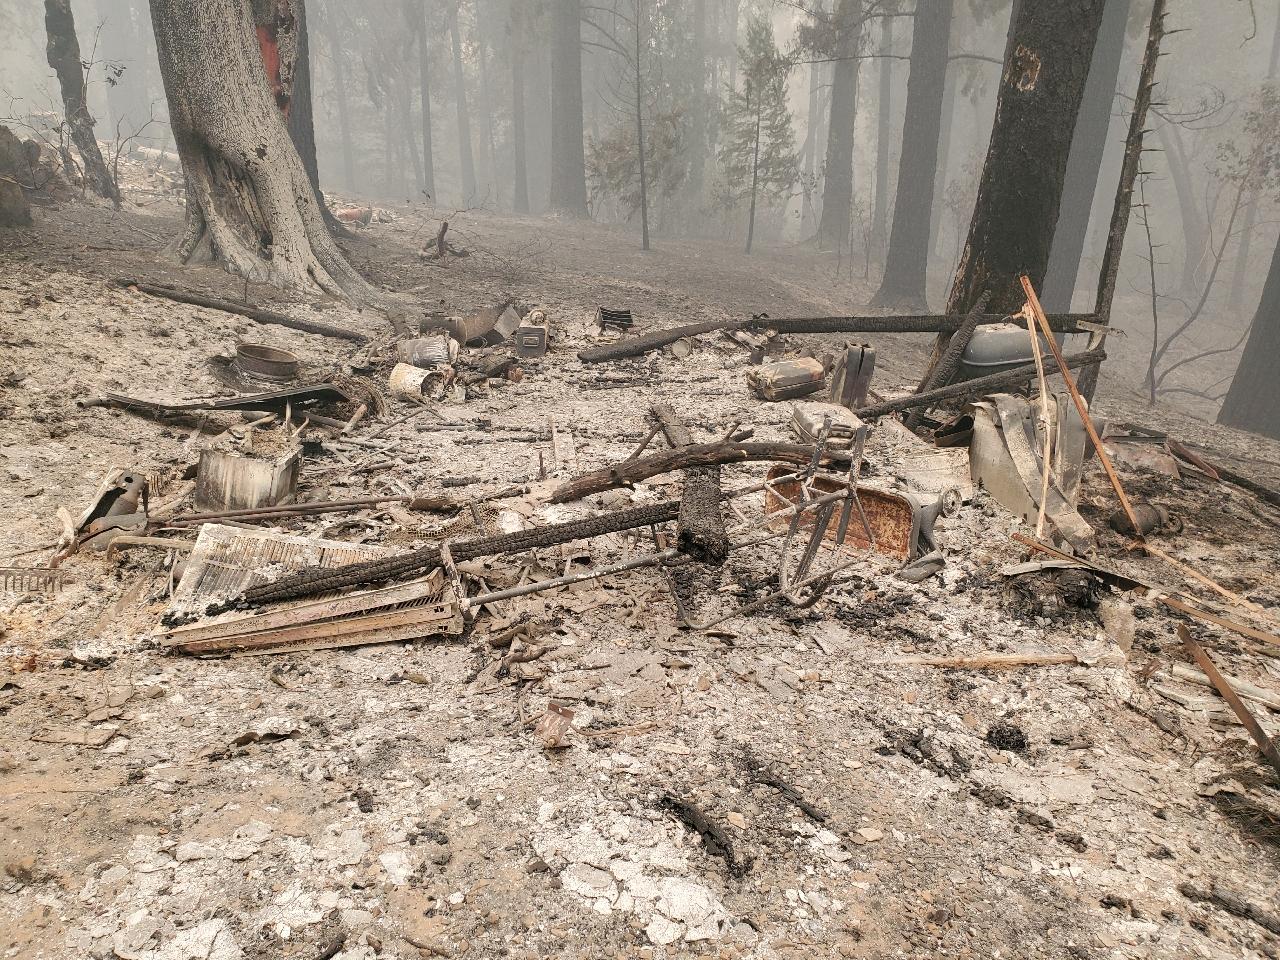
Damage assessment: destroyed